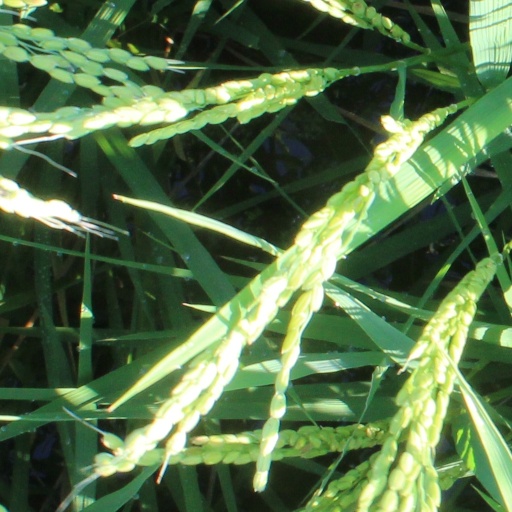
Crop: rice